Glider pilot license

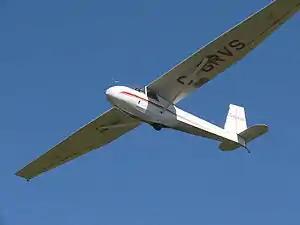
The Schweizer SGS 2-33 glider is commonly used for glider pilot training in North America

In most countries one is required to obtain a glider pilot license (GPL) or certificate before acting as pilot of a glider. The requirements vary from country to country.